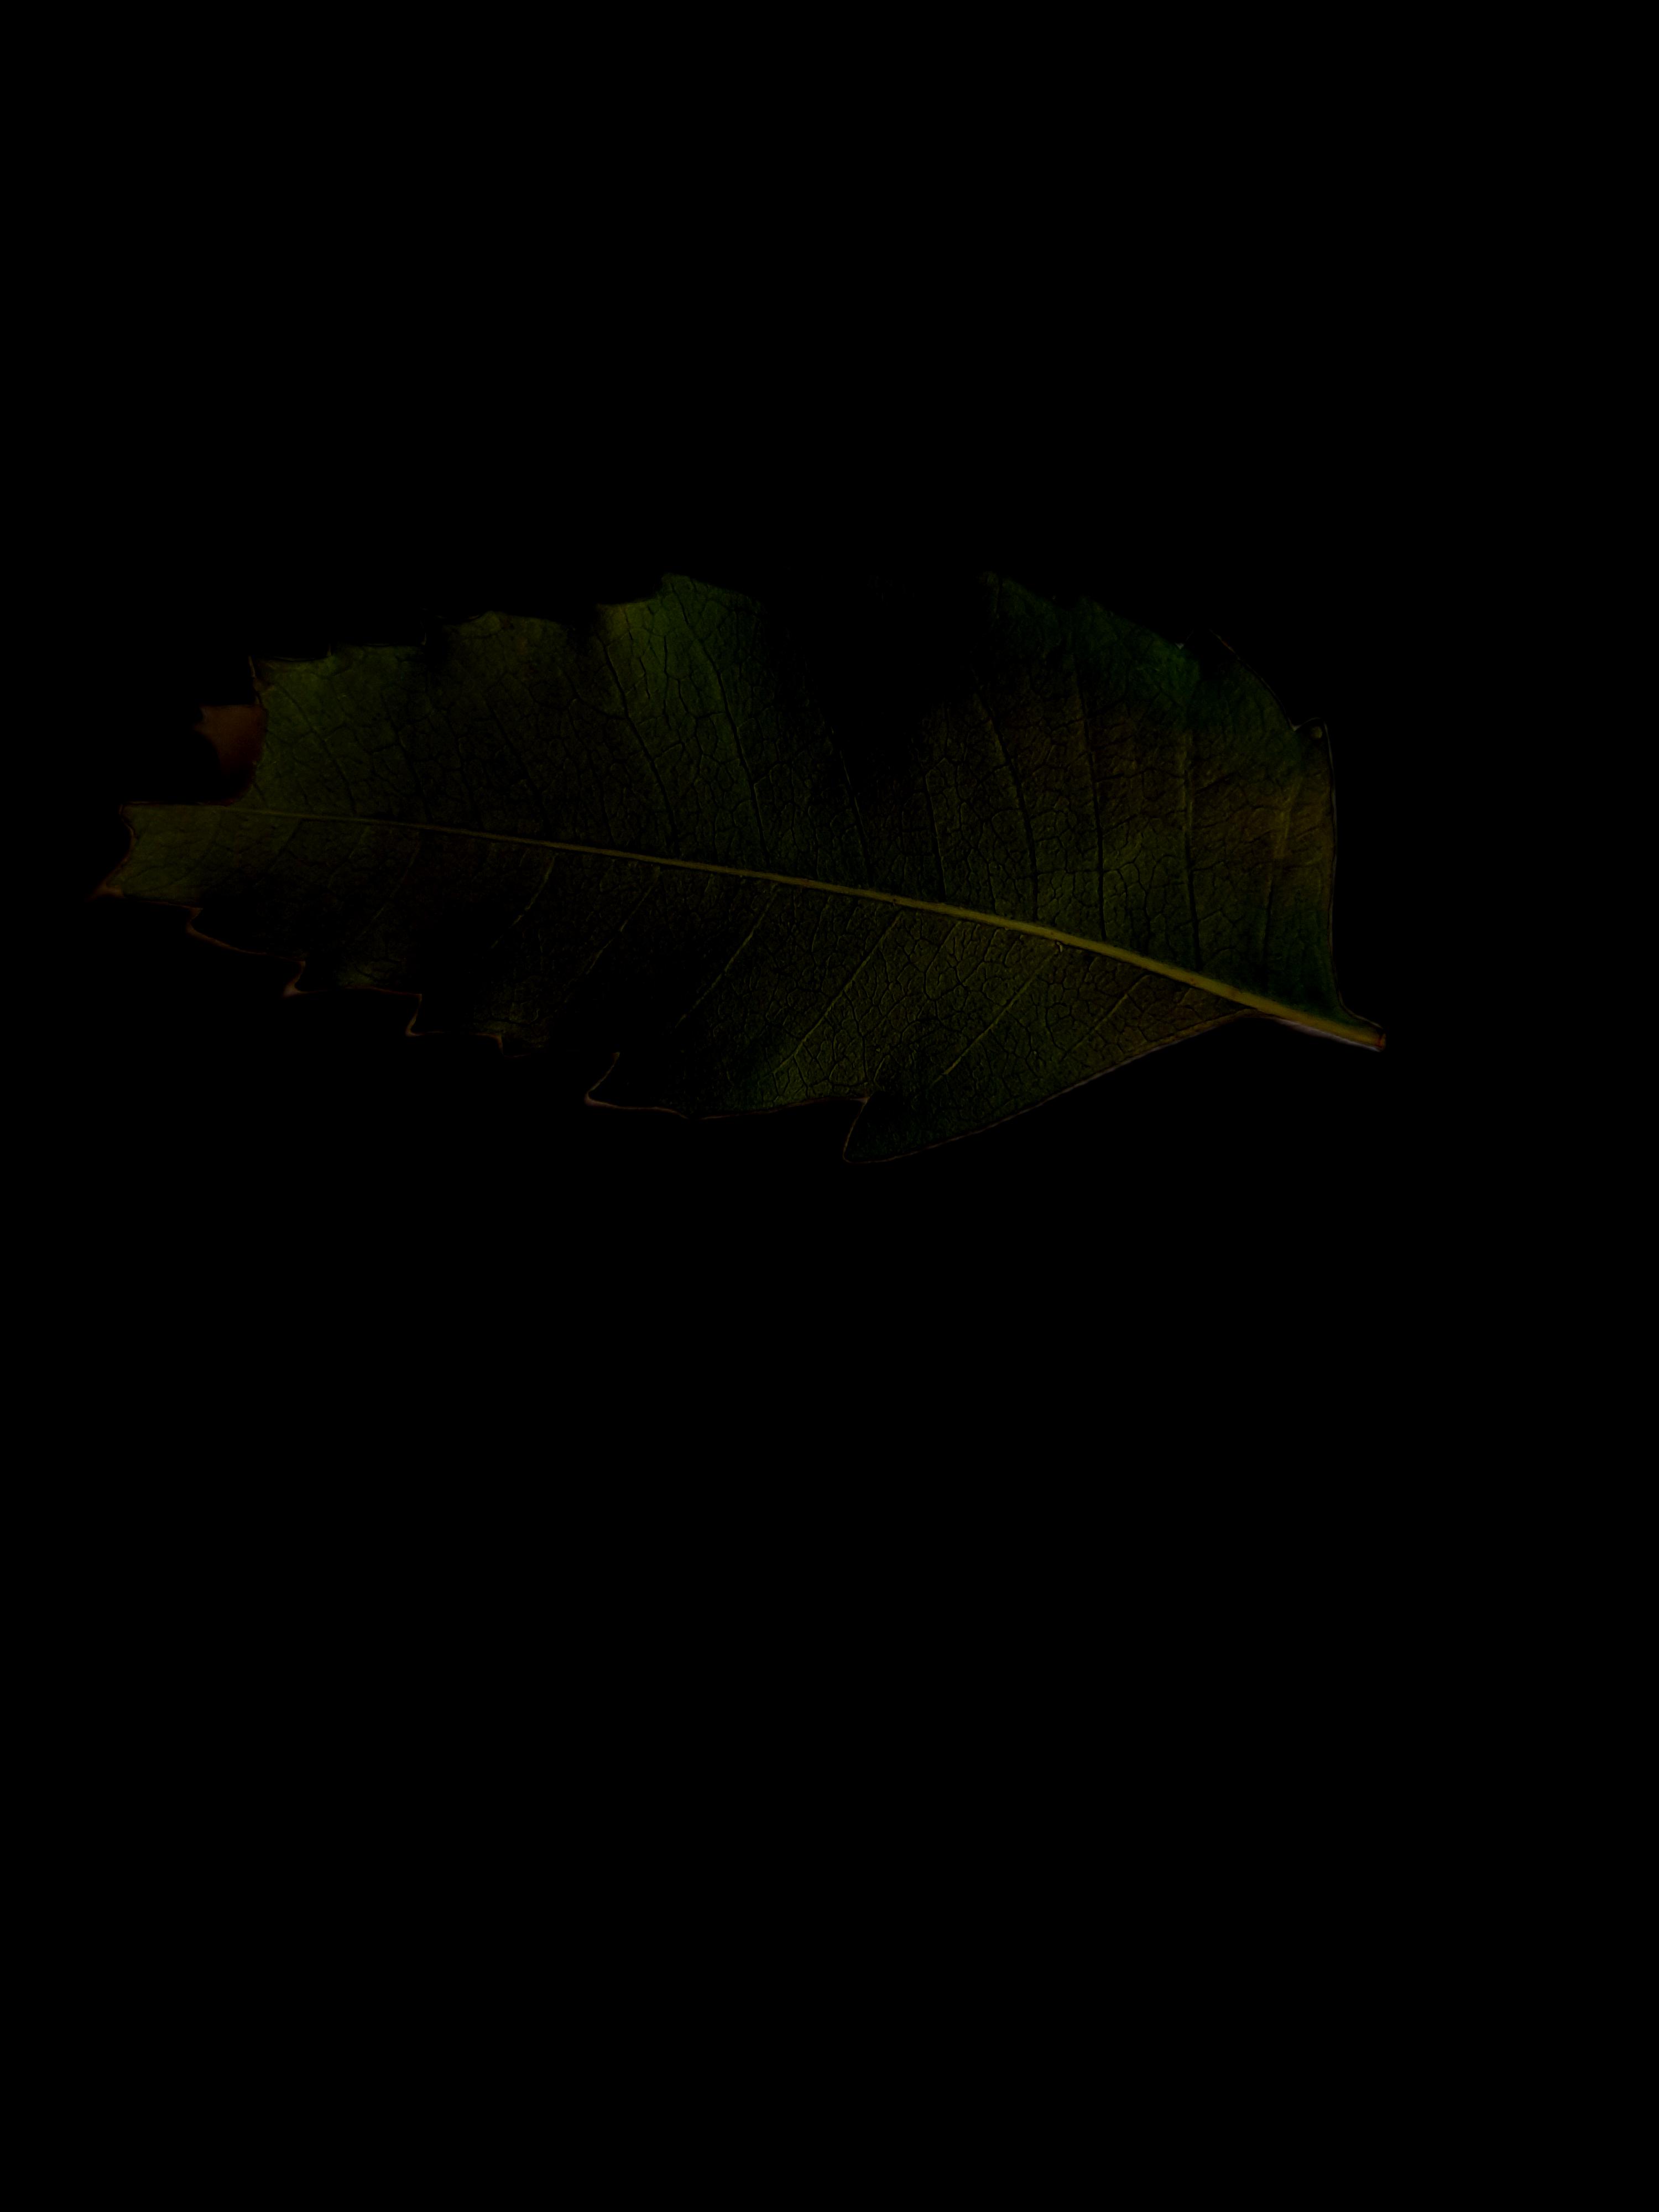
Plant: Neem